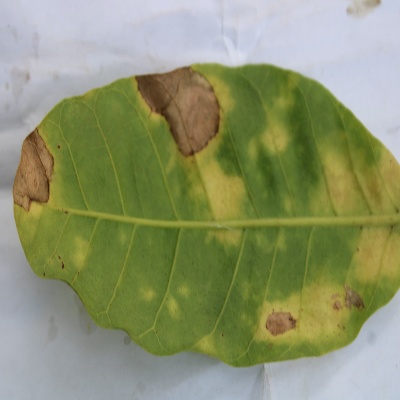
Crop: Cashew
Condition: anthracnose